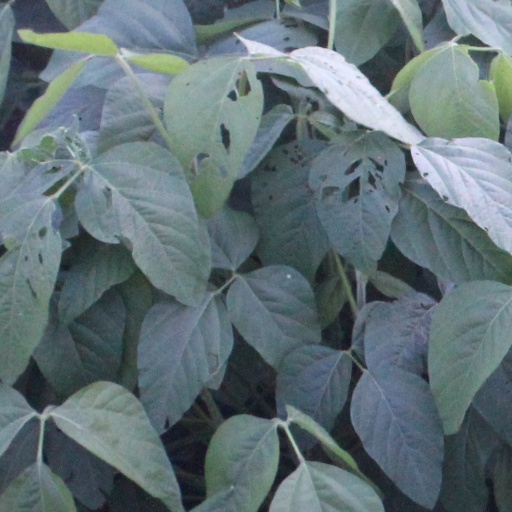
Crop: soybean